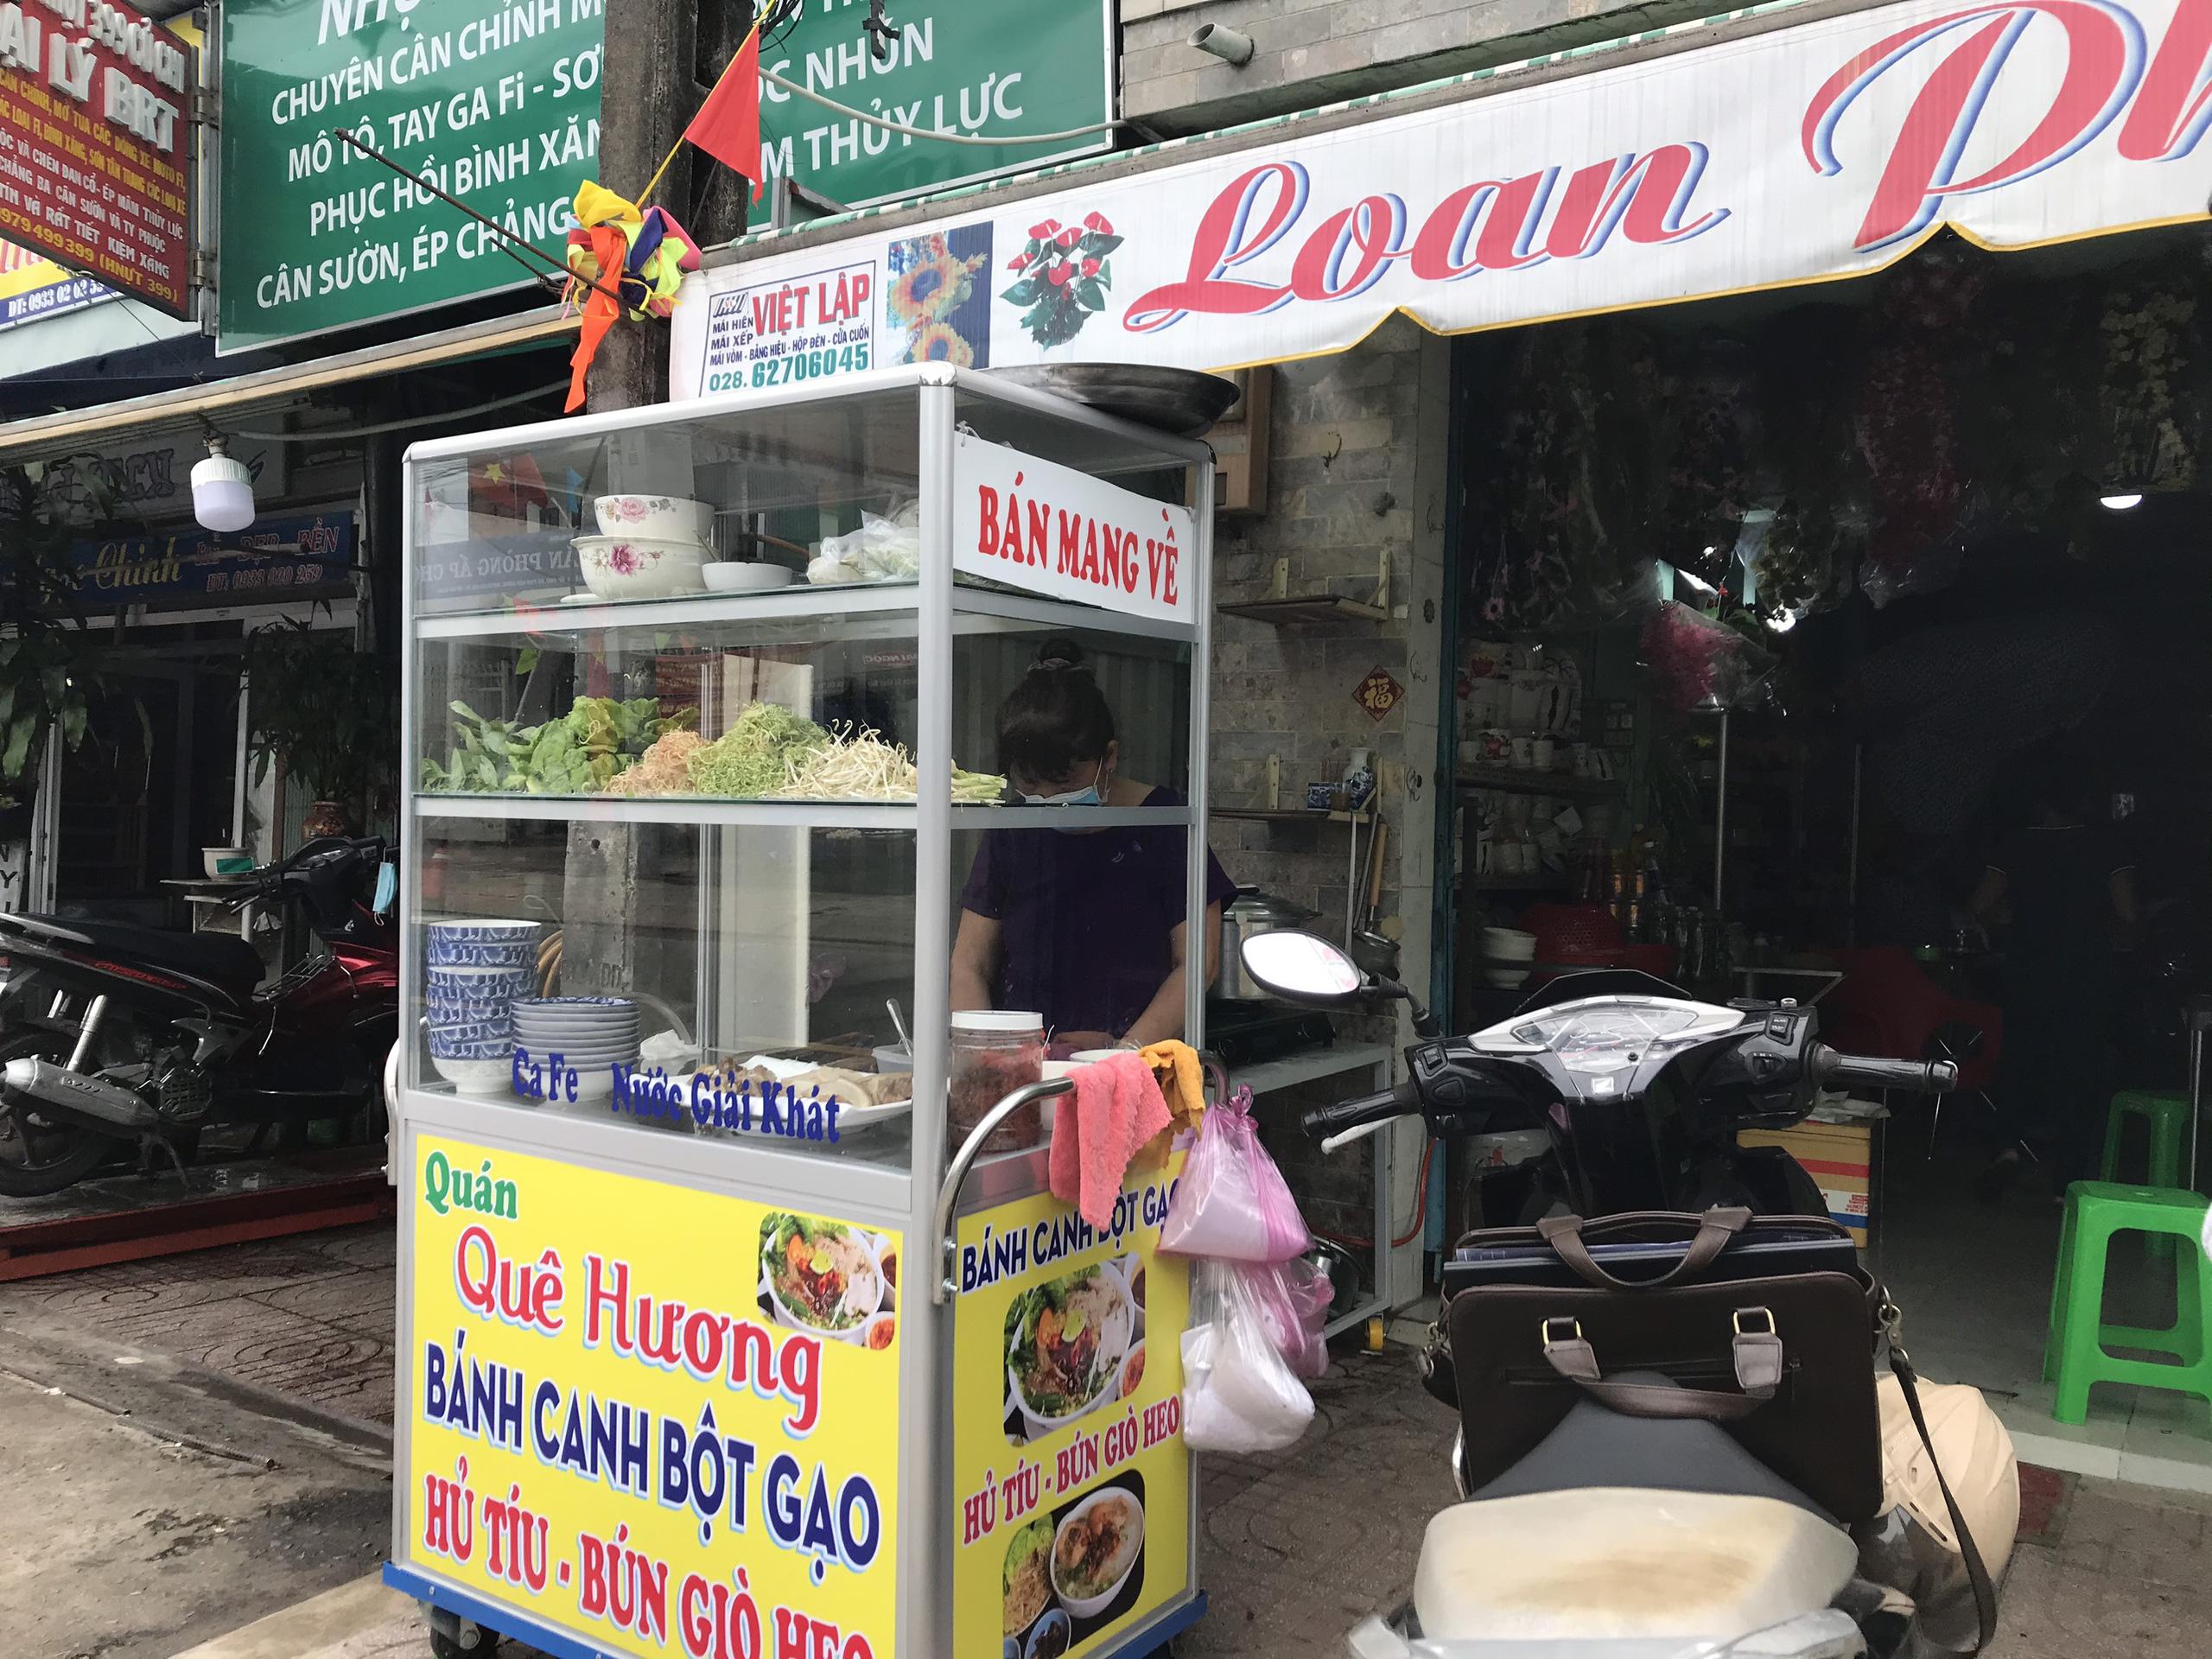
một người đang đứng ở phía sau của xe bán hàng